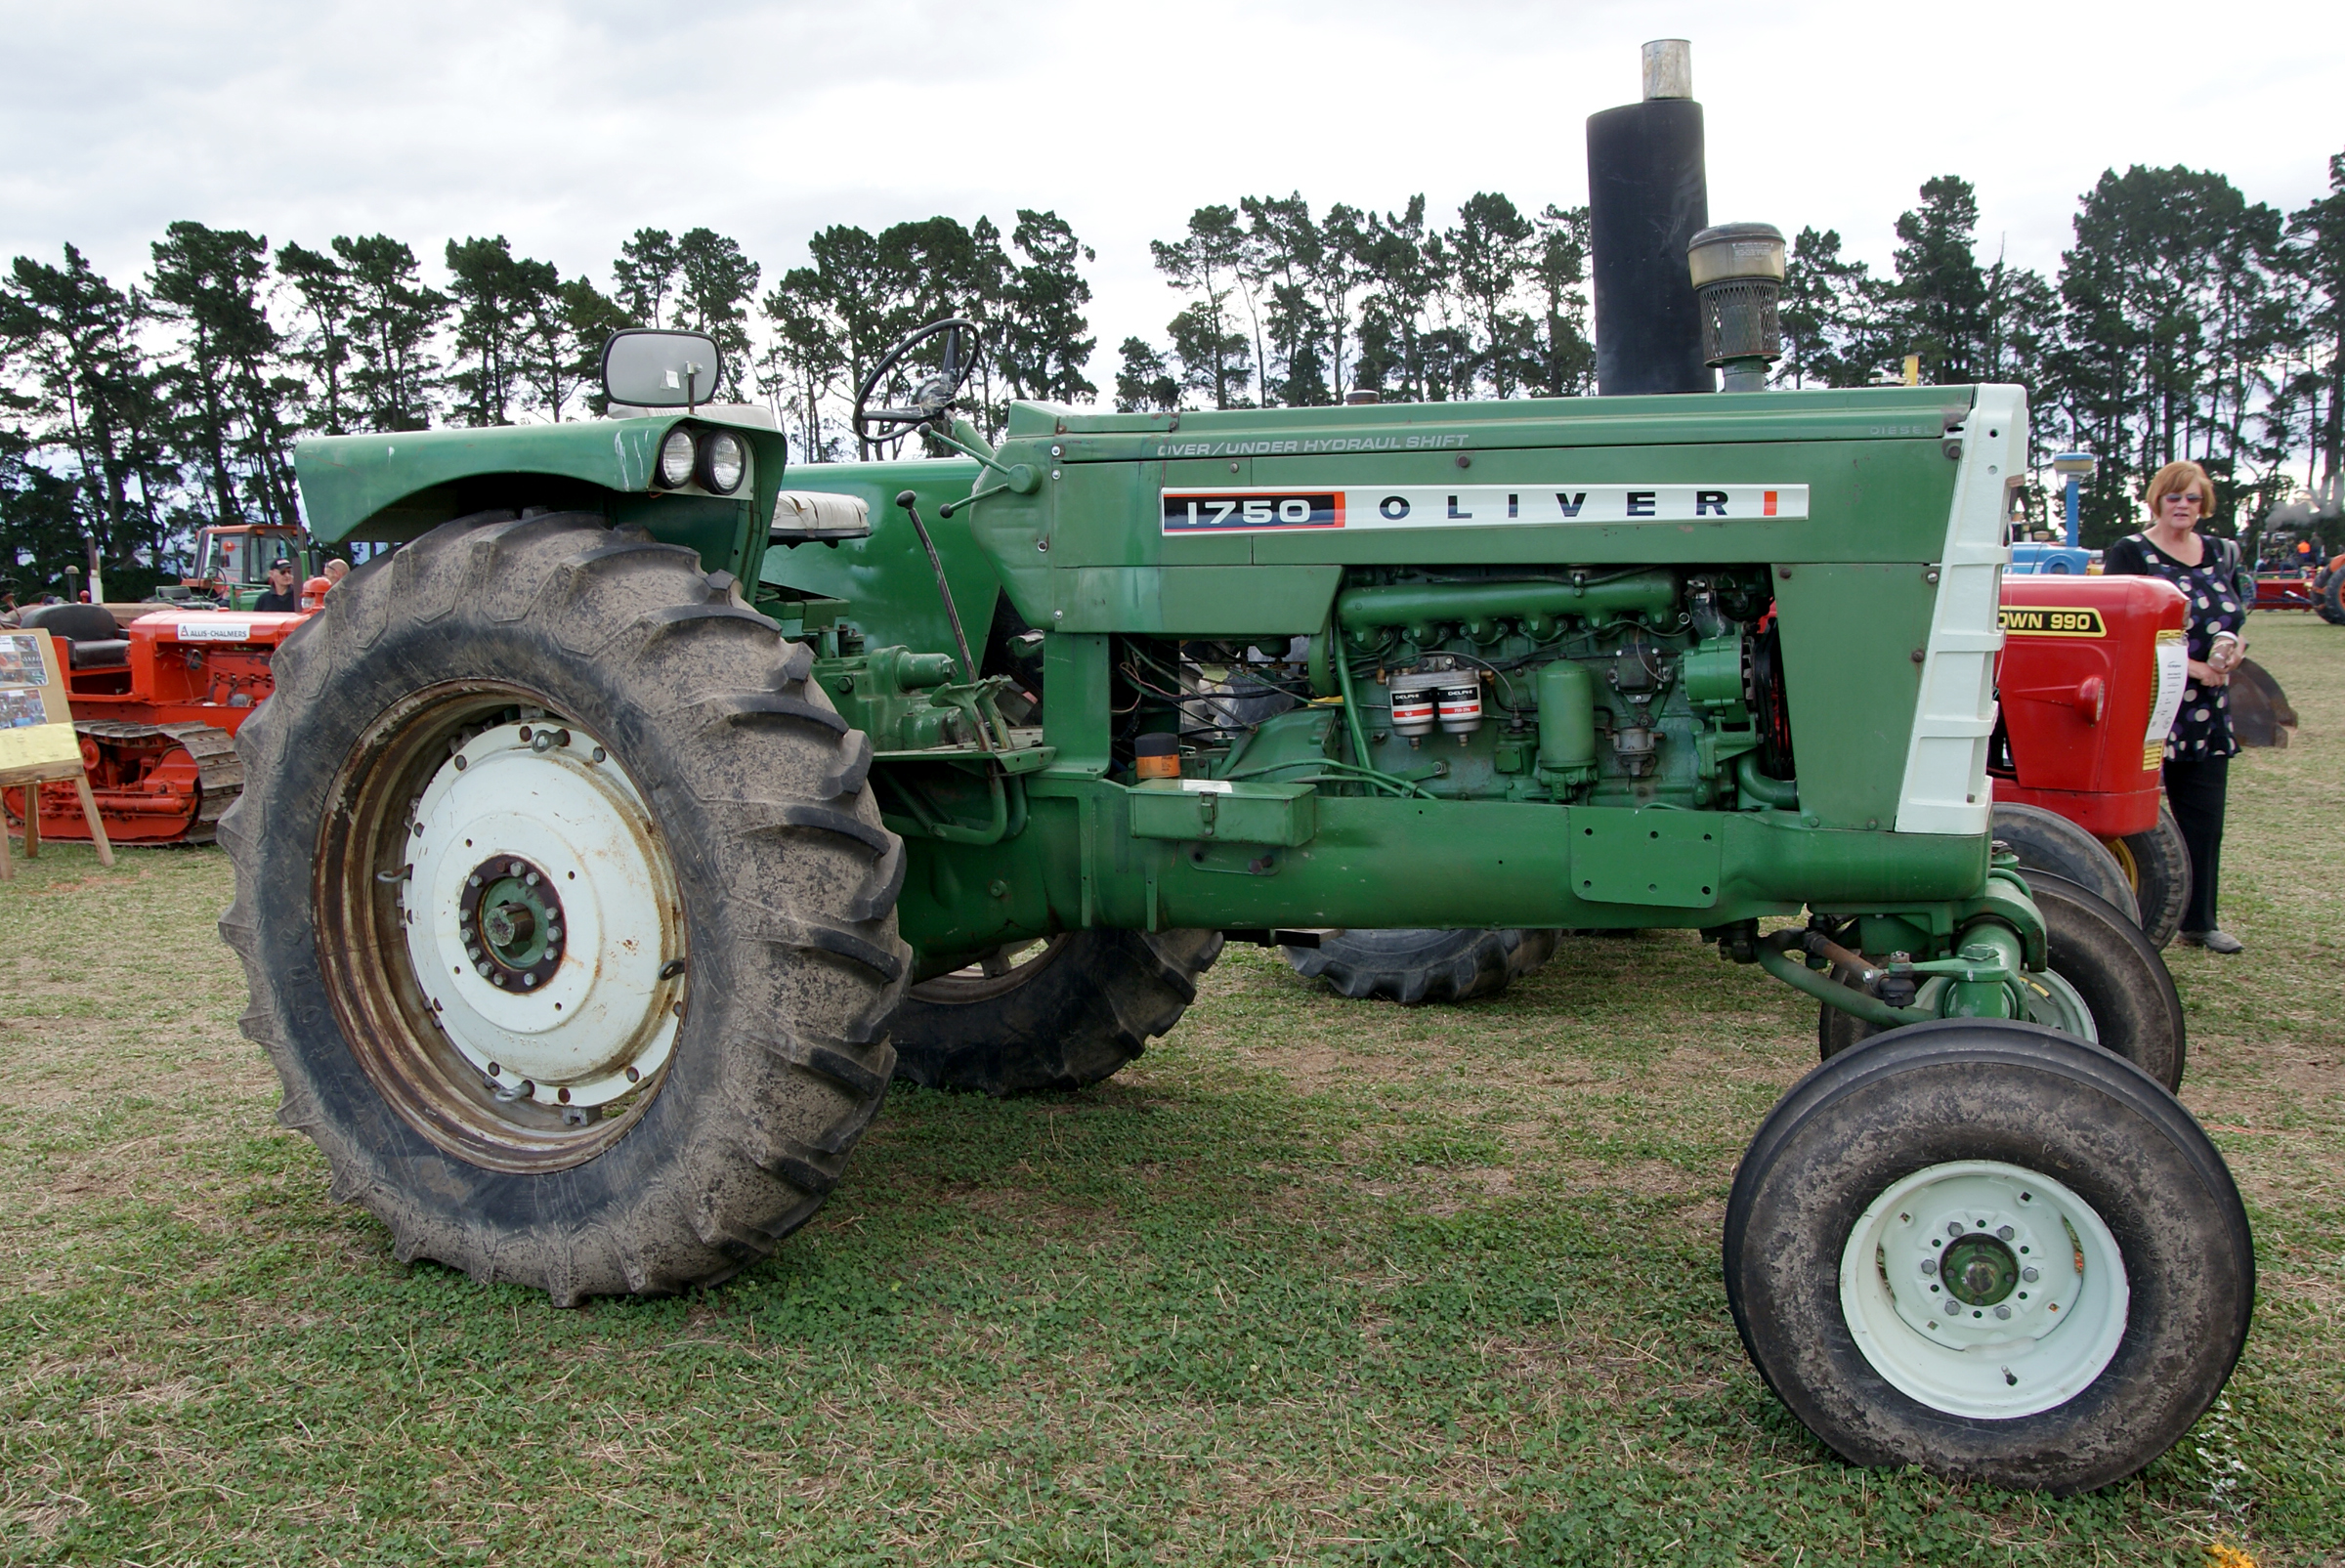
tractor, wheel, farming, vehicle, publicdomain, ploughing, tractorsdiggers, plowing, tractors, farmequimentoliver, olivertractor, agricultural machinery, land vehicle